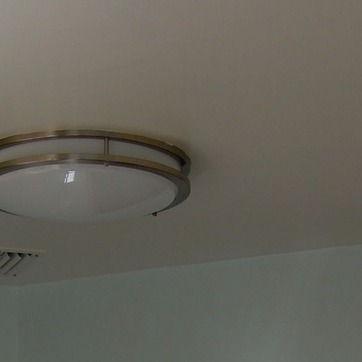
Material: metal